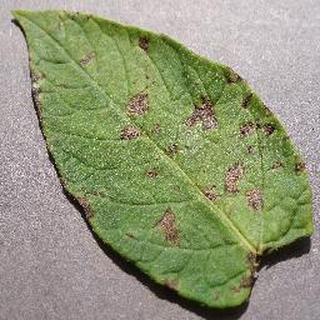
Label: potato_early_blight